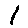
Label: 1